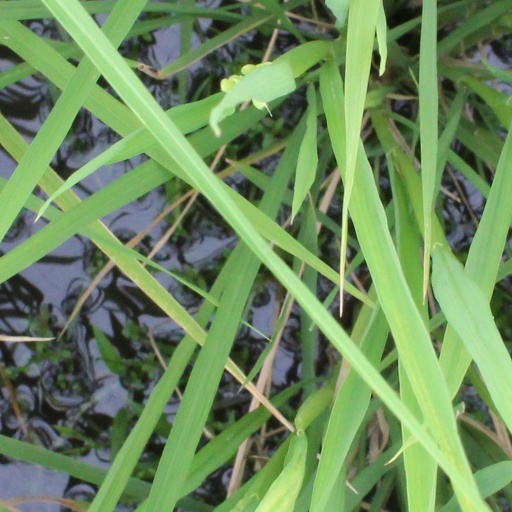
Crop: rice